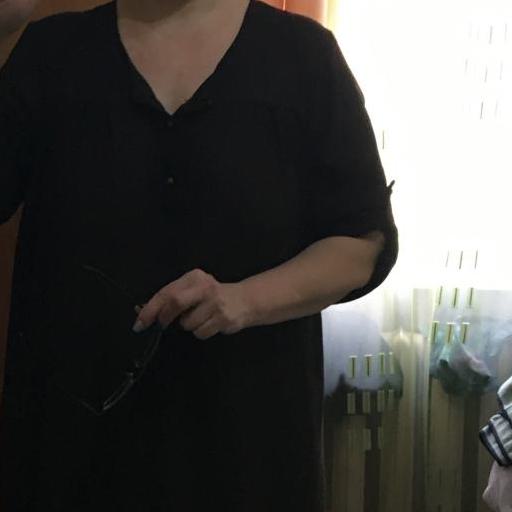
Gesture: no_gesture